Isaac Henry Gosset

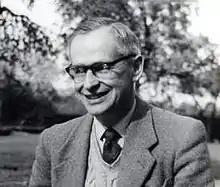
Dr. Harry Gosset

Harry Gosset was the son of statistician William Sealy Gosset and sportswoman Marjory Gosset, née Phillpotts. His paternal grandfather Frederic Gosset, a colonel in the Royal Engineers, was of Huguenot stock. His maternal grandfather James Surtees Phillpotts was headmaster of Bedford School. Though born in Oxford, Harry Gosset spent most of his childhood in Ireland, where his father was statistician to the Guinness Brewery. He was educated at the Dragon School in Oxford and at Rugby School where he had won an entry exhibition to read classics. He then went on to study natural sciences at Magdalen College, Oxford University, graduating BA in 1929. He completed his medical formation at St Thomas' Hospital, London, in 1933.